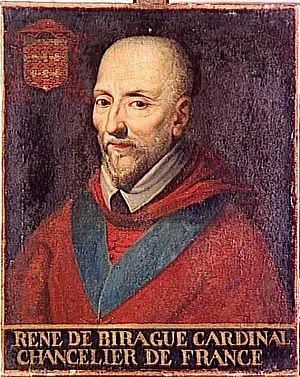
commandé par l'abbé de Pomponne et le marquis de Breteuil pour le couvent des grands augustins à Paris en 1733
Le massacre de la Saint-Barthélemy est le massacre de protestants déclenché à Paris, le 24 août 1572, jour de la saint Barthélemy, prolongé pendant plusieurs jours dans la capitale, puis étendu à plus d'une vingtaine de villes de province durant les semaines suivantes et même les mois suivants.
René de Birague, aussi Biraghe est un chancelier de France et un cardinal, né à Milan le 2 février 1506 et mort le 24 novembre 1583 à Paris.